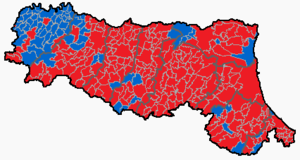
Les élections régionales de 2014 en Émilie-Romagne ont eu lieu le 23 novembre 2014, afin d'élire le président et les conseillers de la Xe législature du conseil régional d'Émilie-Romagne pour un mandat de cinq ans.